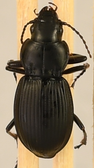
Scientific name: Cyclotrachelus torvus
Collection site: Northern Great Plains Research Laboratory NEON (NOGP), plot NOGP_007